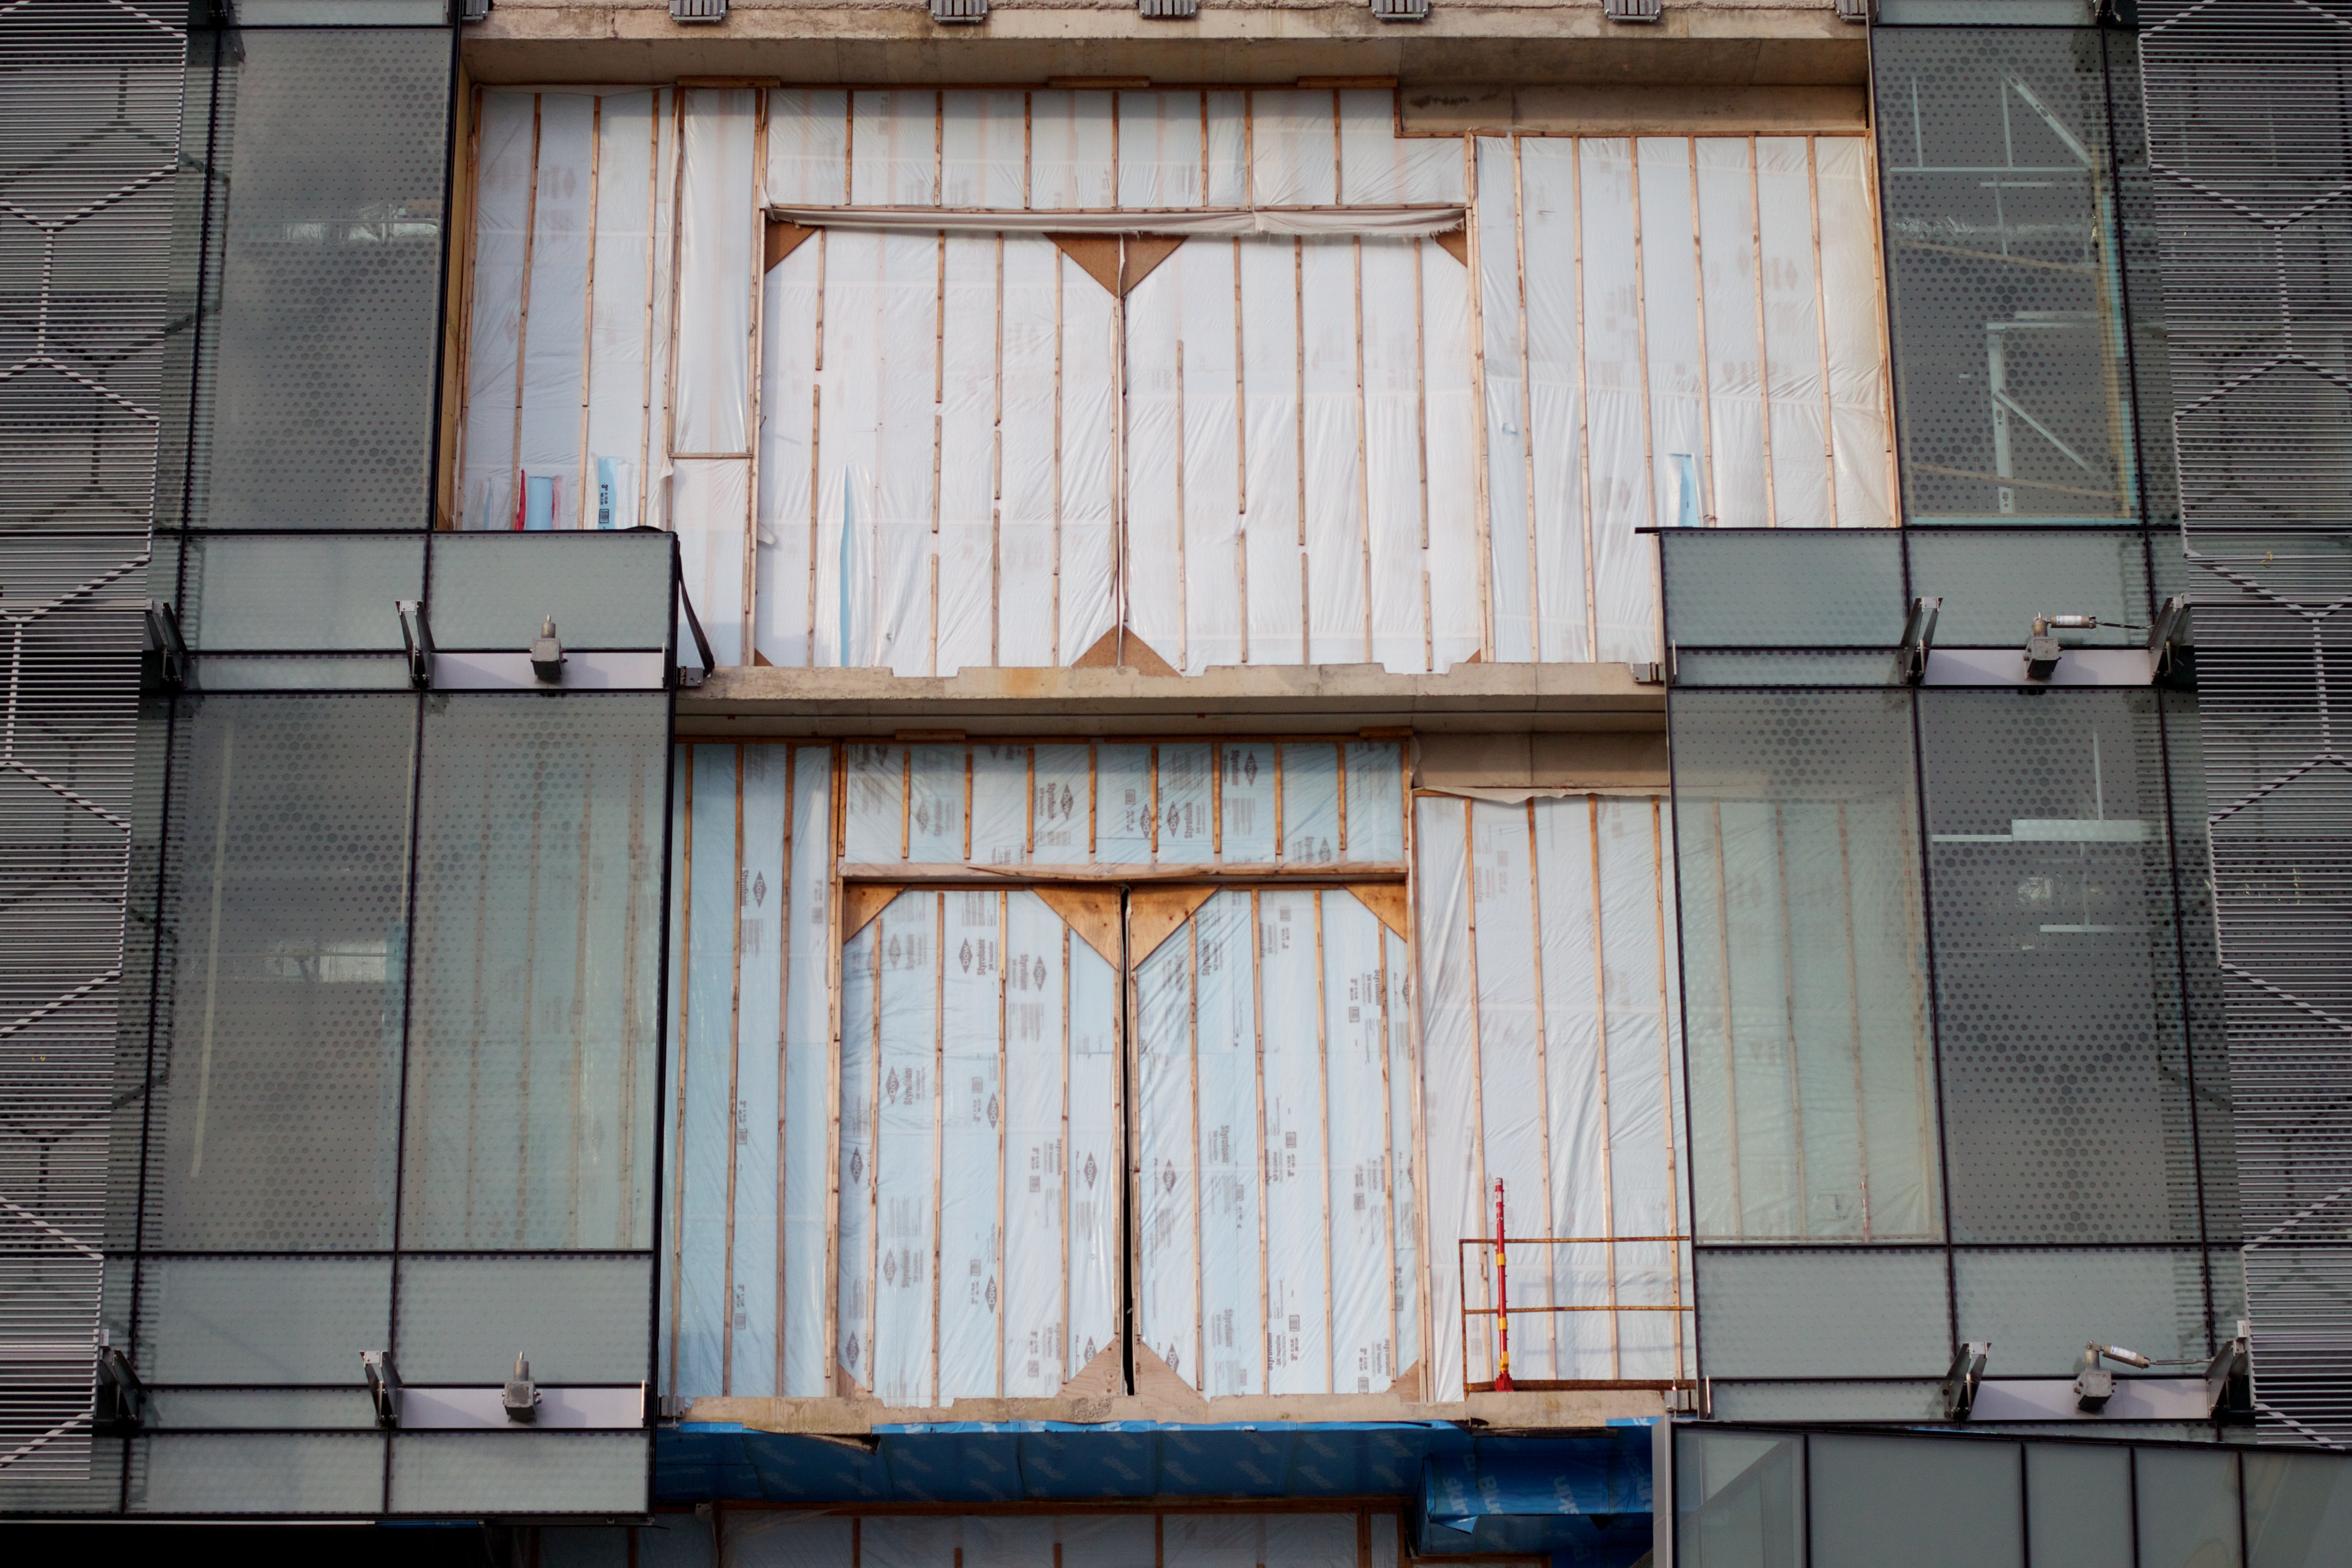
architecture, wood, house, window, home, wall, facade, interior design, design, odyssey, siding, window covering